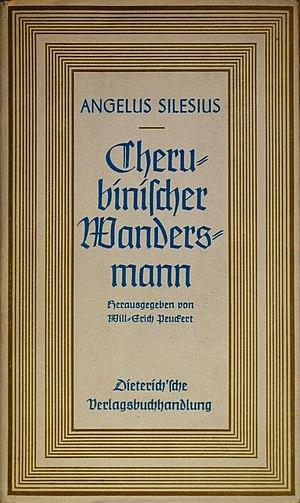
Angelus Silesius ou Johannes Angelus Silesius, né Johannes Scheffler en décembre 1624 à Breslau et mort le 9 juillet 1677 dans la même ville, est un poète, médecin, théologien, prêtre et mystique allemand. Ses épigrammes profondément religieuses, d'un mysticisme très aigu et particulier, sont considérées comme l'une des œuvres lyriques les plus importantes de la littérature baroque. Il est à ce titre parfois surnommé « le Prophète de l'Ineffable ».